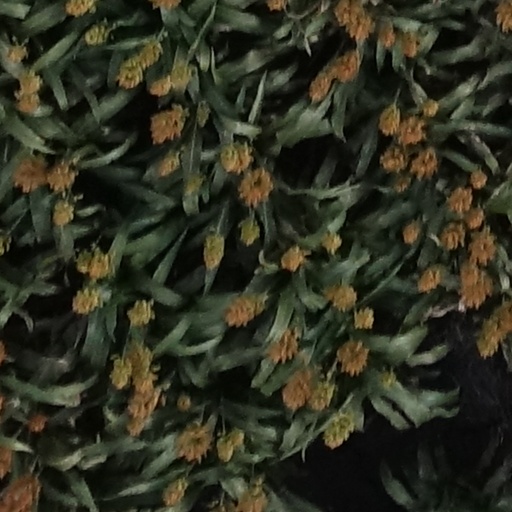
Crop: sorghum